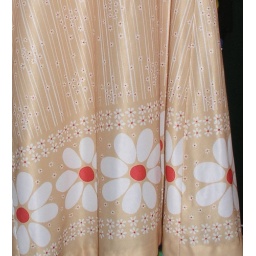
detail of a knee-length dress bought at a red, white, &amp;amp; blue in pittsburgh. no tag or label.